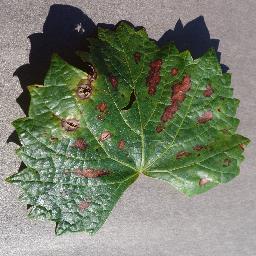
Label: Grape___Esca_(Black_Measles)